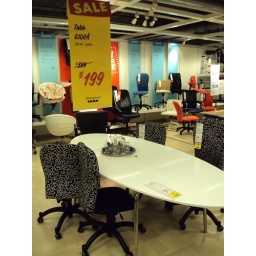
I have always thought this high-gloss table would rock in a dining room. Too bad it's HUGE.